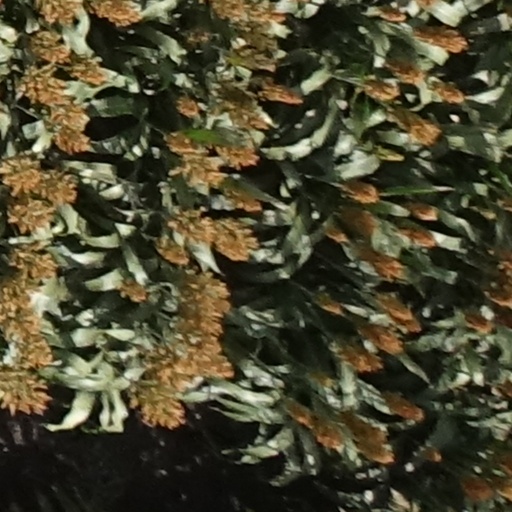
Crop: sorghum